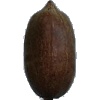
Label: Nut Pecan 1